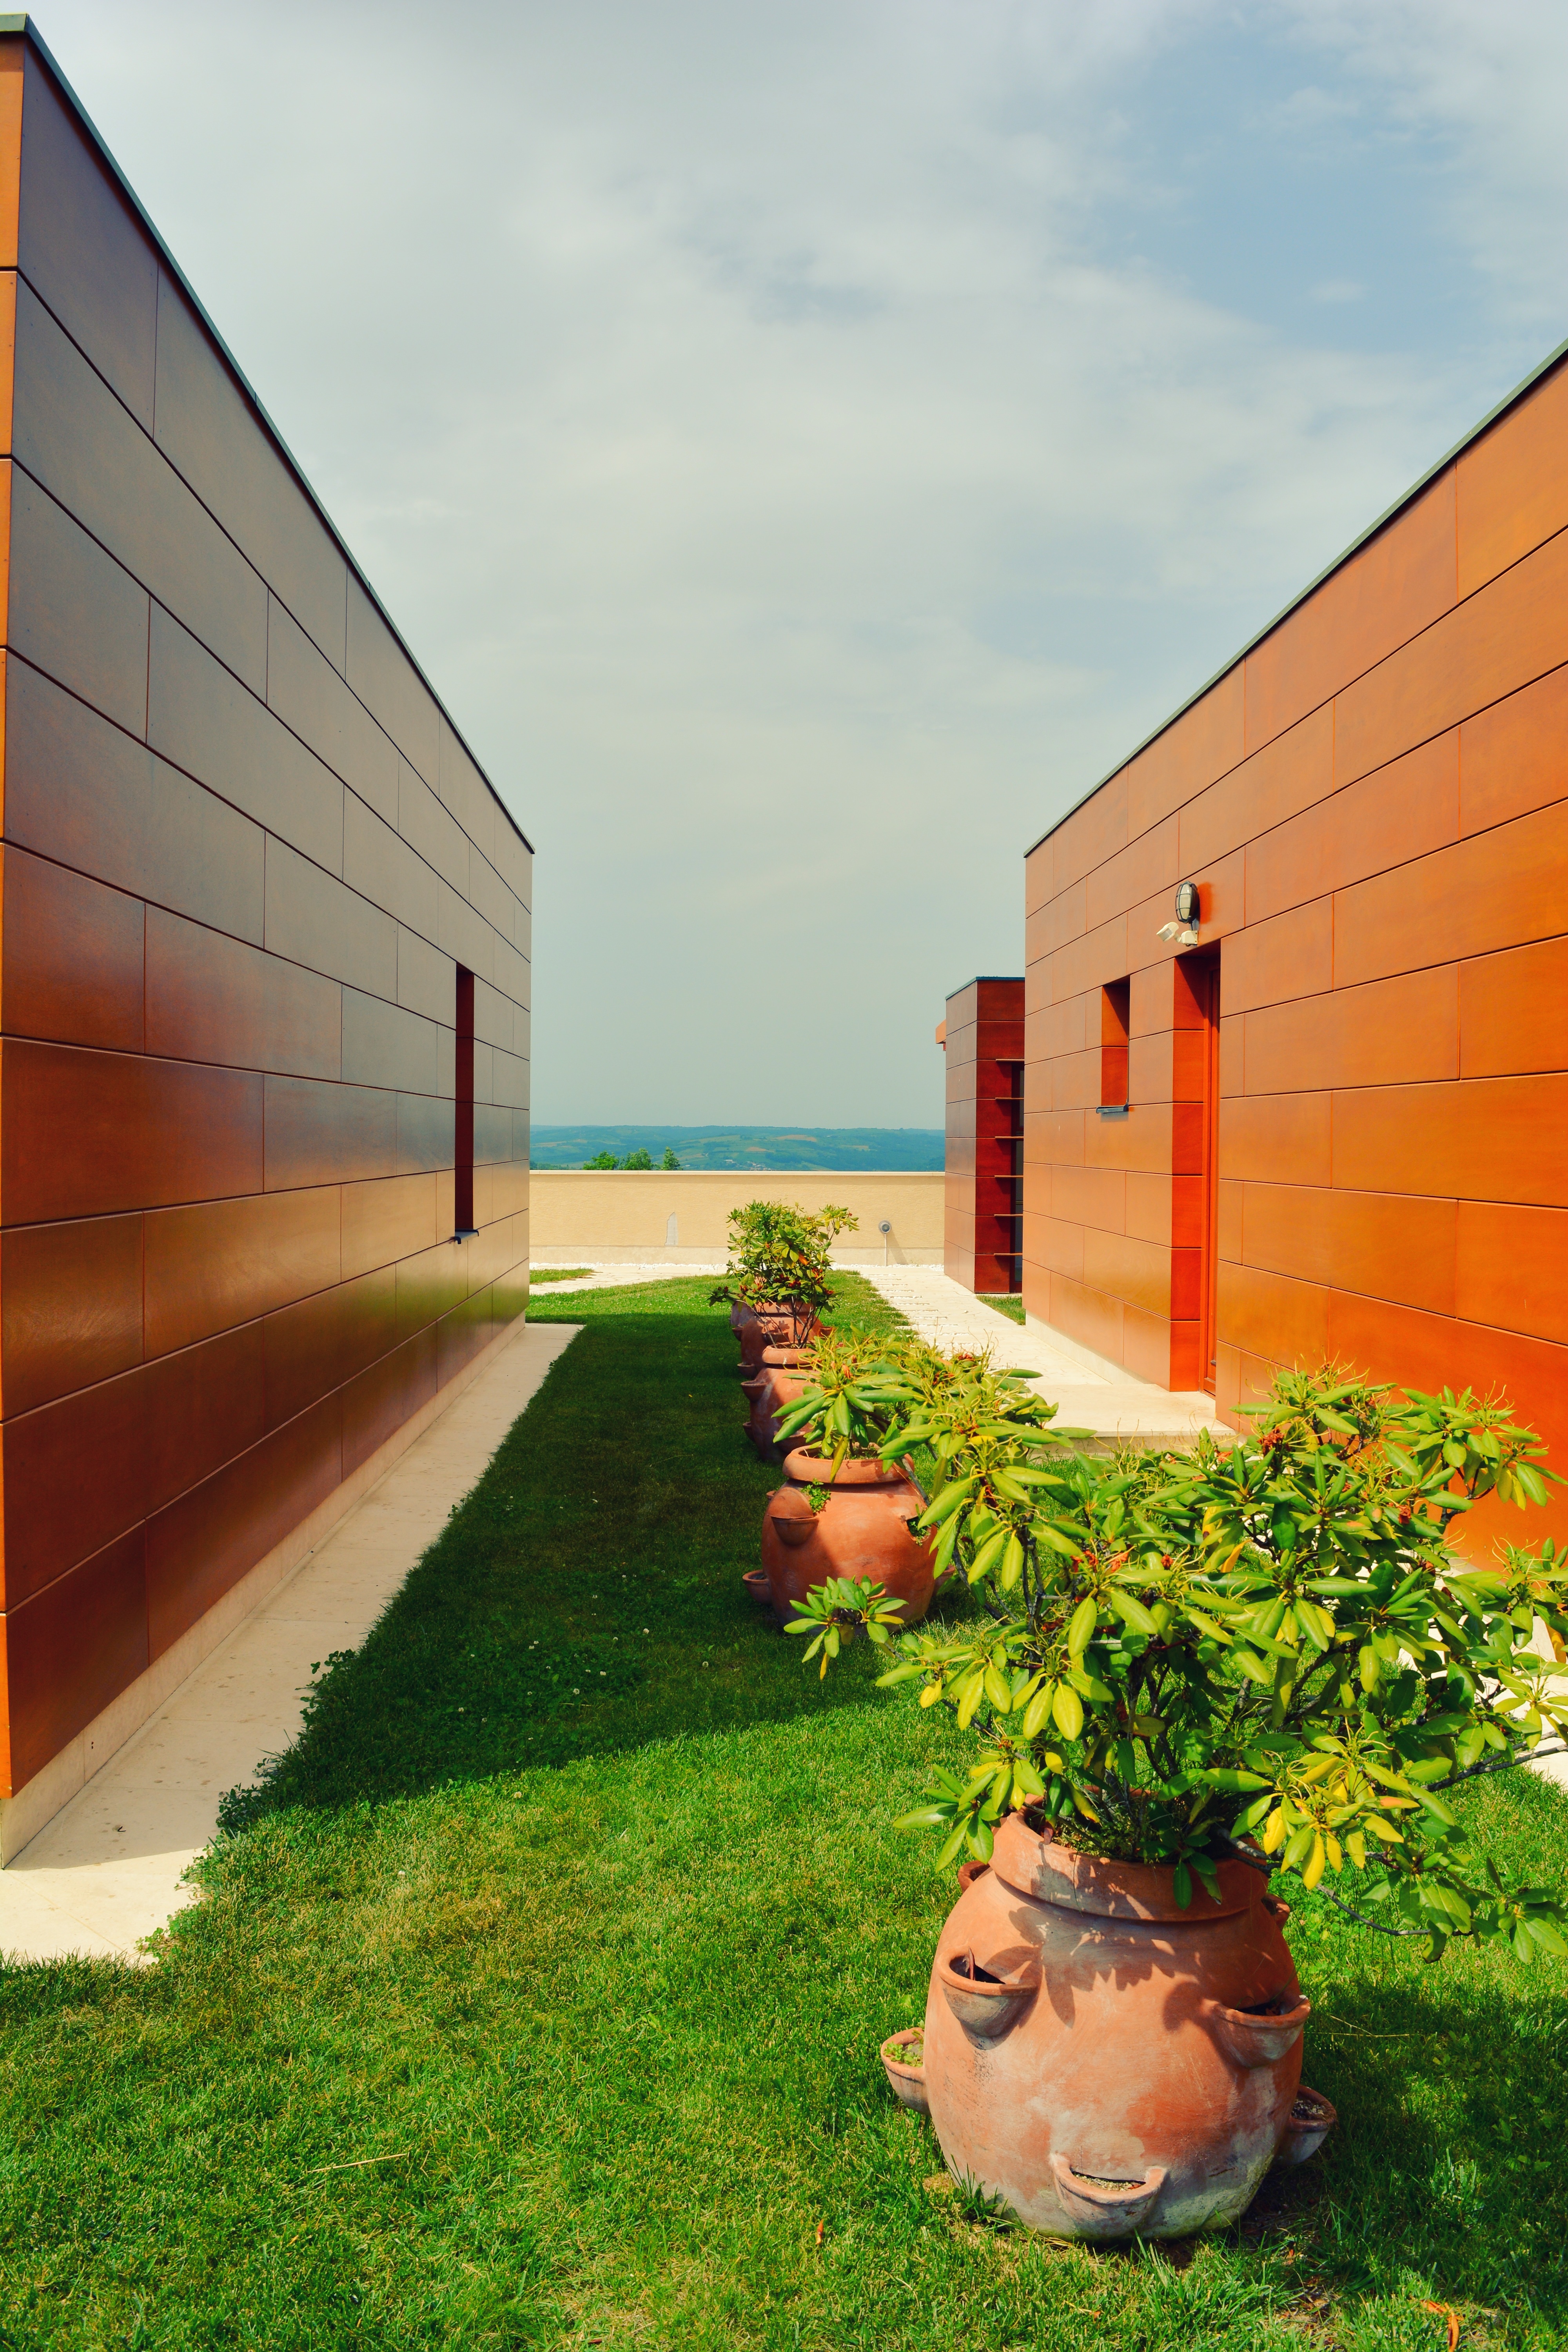
architecture, wood, house, modern, plants, hotel, bronze, estate, wine cellar, hotchpotch